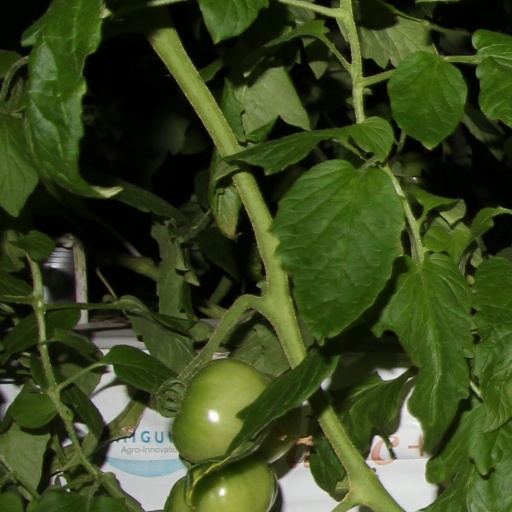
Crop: tomato